Video Data Analysis

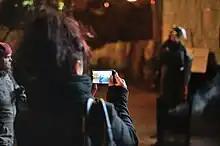
A person using a smartphone to capture police interactions. Such recordings are frequently used in VDA studies to analyze human behavior and interaction.

Video Data Analysis (VDA) is a curated multi-disciplinary collection of tools, techniques, and quality criteria intended for analyzing the content of visuals to study driving dynamics of social behavior and events in real-life settings. It often uses visual data in combination with other data types. VDA is employed across the social sciences such as sociology, psychology, criminology, business research, and education research.